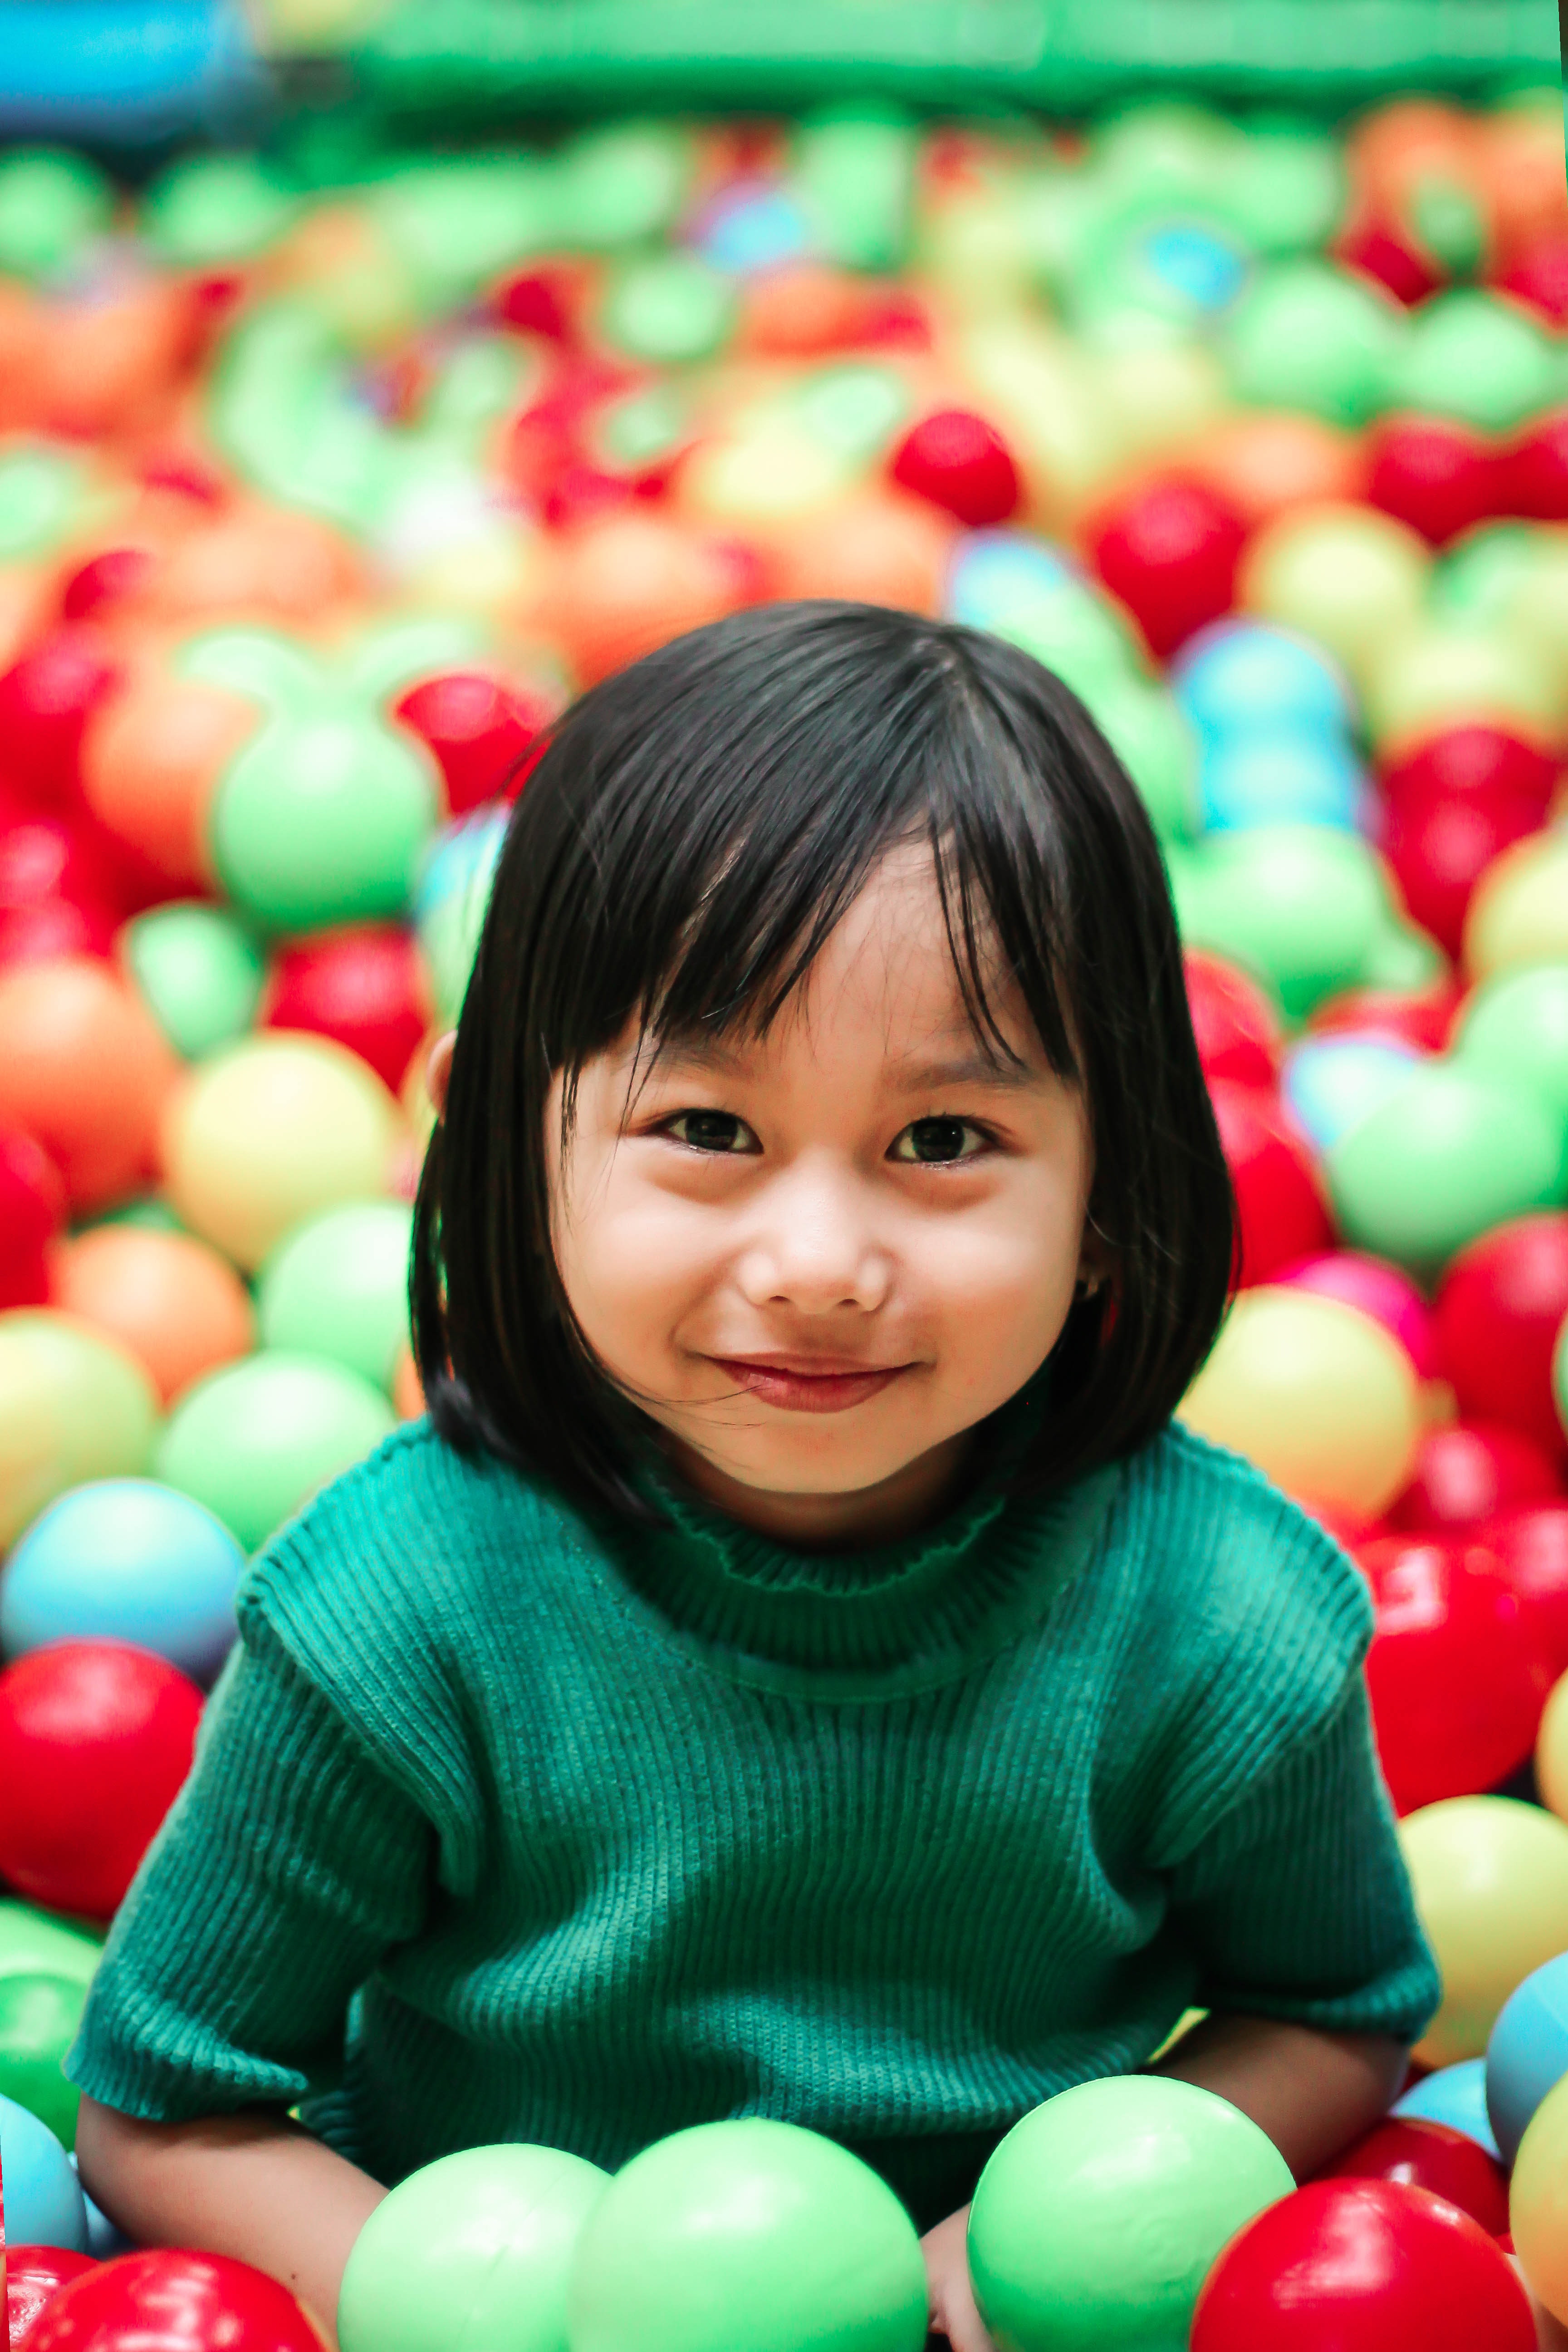
ball pit, child, toddler, play, fun, smile, happy, toy, Colorfulness